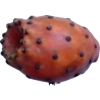
Label: cactus_fruit_red